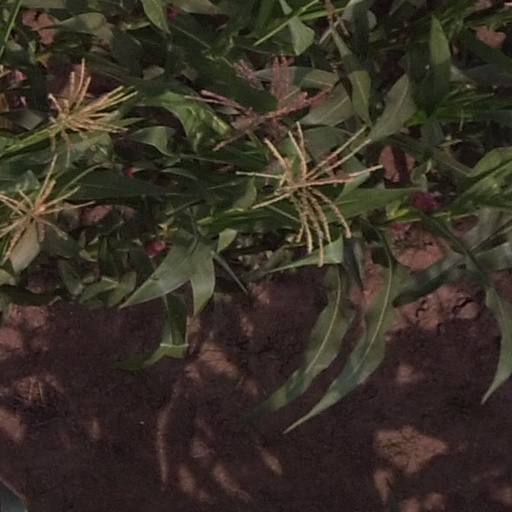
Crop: maize; corn